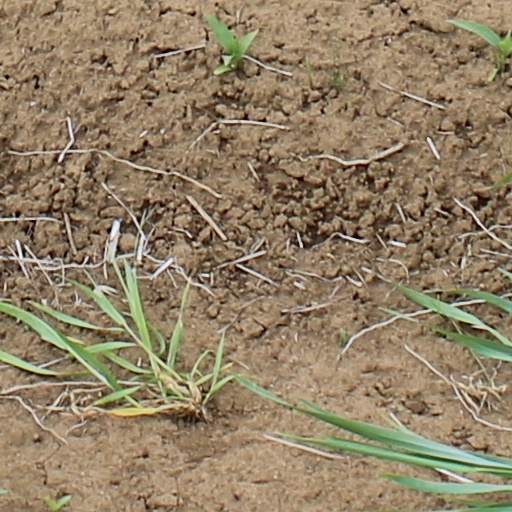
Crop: wheat